Padesh Ridge

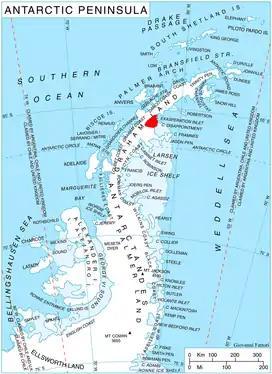
Location of Aristotle Mountains on the Antarctic Peninsula.

Padesh Ridge (‘Hrebet Padesh’ \'hre-bet 'pa-desh\) is the rocky ridge extending 12.7 km in east–west direction, 2.2 km wide, and rising to 1009 m in eastern Aristotle Mountains on Oscar II Coast in Graham Land. It surmounts Rachel Glacier to the north and Starbuck Glacier to the south. The feature is named after the settlement of Padesh in Southwestern Bulgaria.